Climate justice

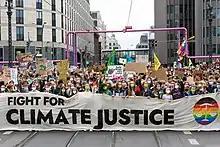
Fridays for Future demonstration in Berlin in September 2021 with the slogan "fight for climate justice"

Climate justice is a type of environmental justice that focuses on the unequal impacts of climate change on marginalized or otherwise vulnerable populations. Climate justice seeks to achieve an equitable distribution of both the burdens of climate change and the efforts to mitigate climate change through advocacy and policy change. The economic burden of climate change mitigation is estimated by some at around 1% to 2% of GDP. Climate justice examines concepts such as equality, human rights, collective rights, justice and the historical responsibilities for climate change.